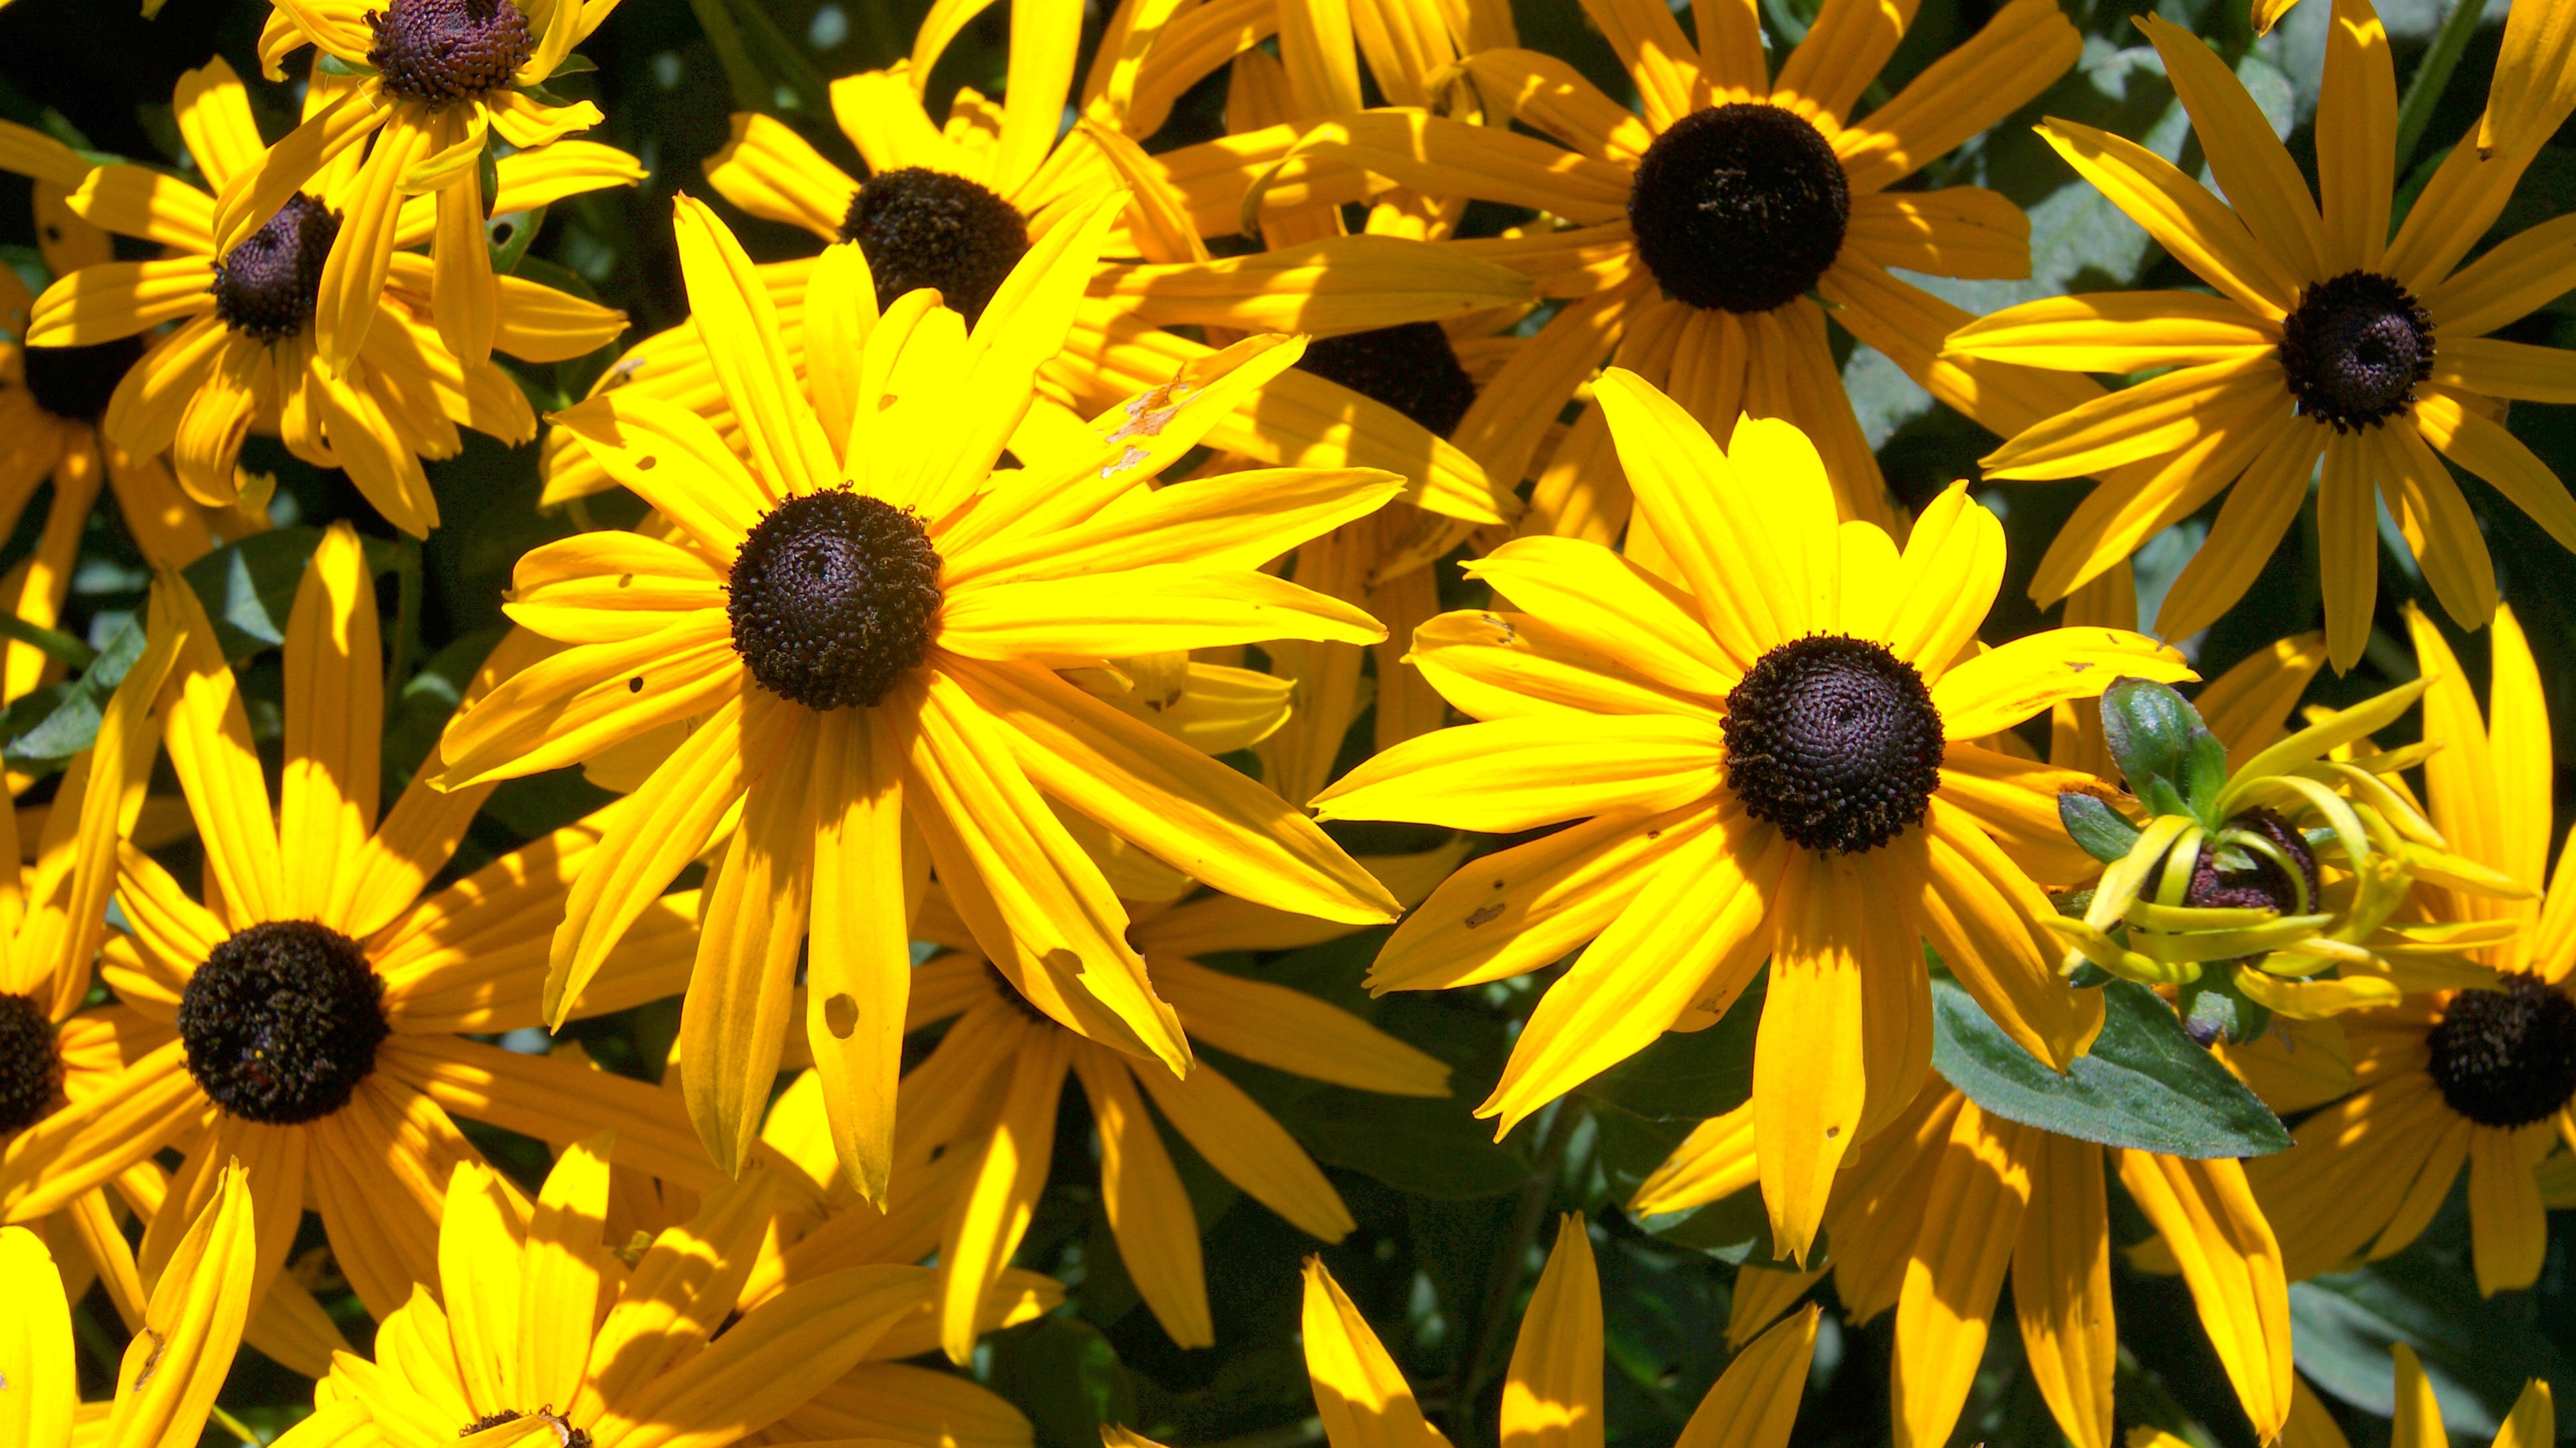
nature, plant, sunlight, leaf, flower, petal, autumn, botany, yellow, garden, flora, sunflower, plants, wildflower, flowers, macro photography, flowering plant, daisy family, flower bud, sunflower seed, land plant